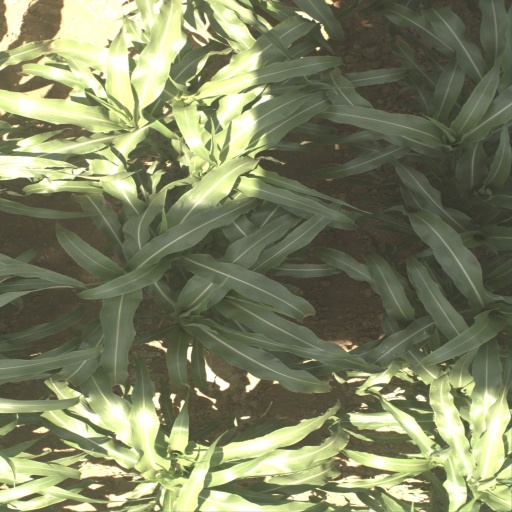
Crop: sorghum